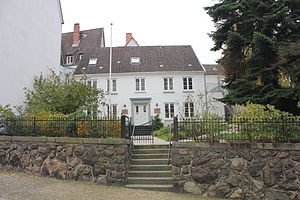
Det lille Teater Flensborg
Det lille Teater Flensborg er et dansksproget teater i det indre Flensborg. Teatret har til huse i Hjemmet i Mariegade.